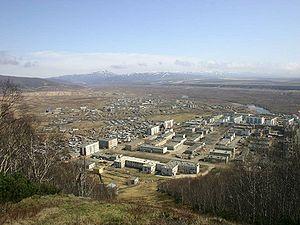
Palana est une commune urbaine du kraï du Kamtchatka, en Russie. Sa population s'élevait à 3 134 habitants en 2013.